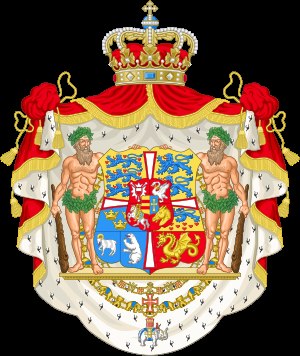
Frederik 9. / Titler, prædikater og æresbevisninger
Våbenskjold.
Frederik 9. var konge af Danmark fra 1947 til 1972.